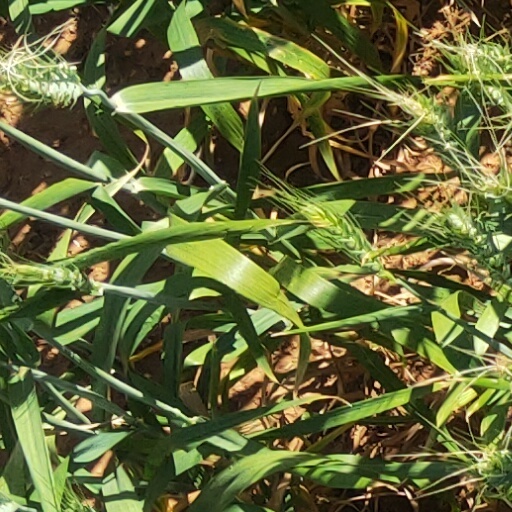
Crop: wheat